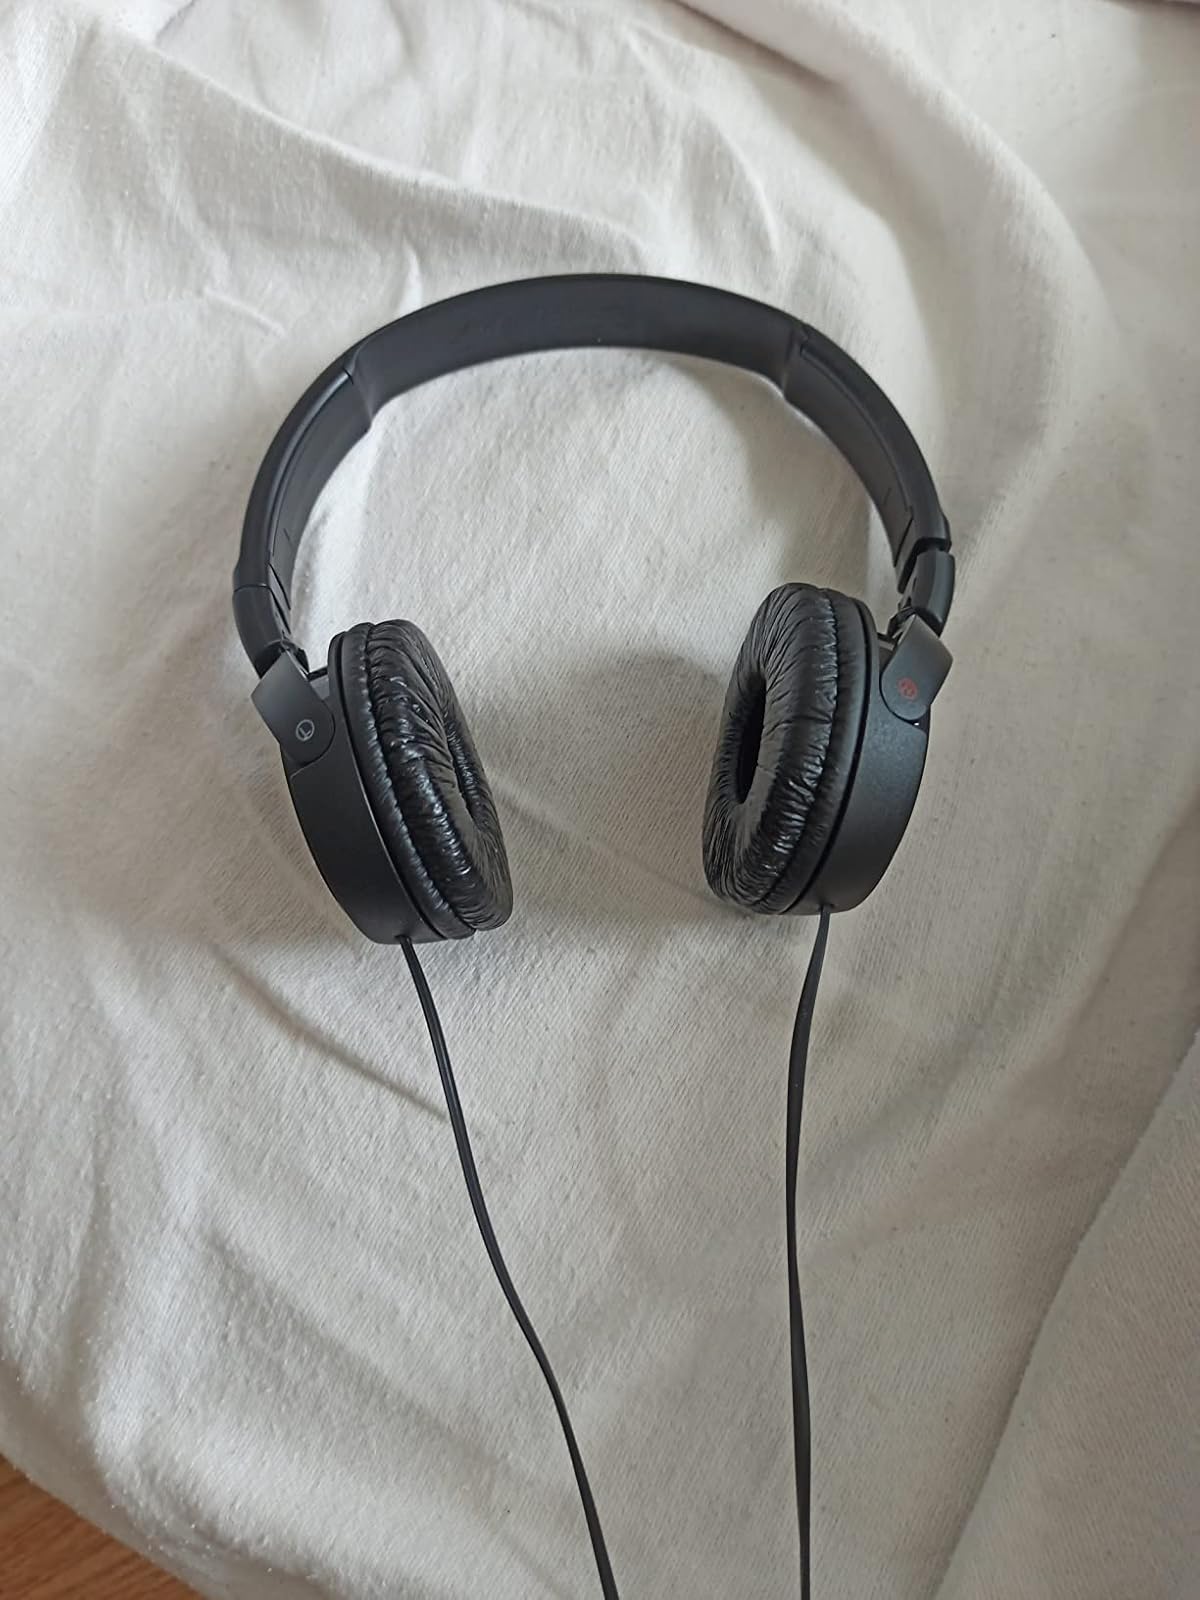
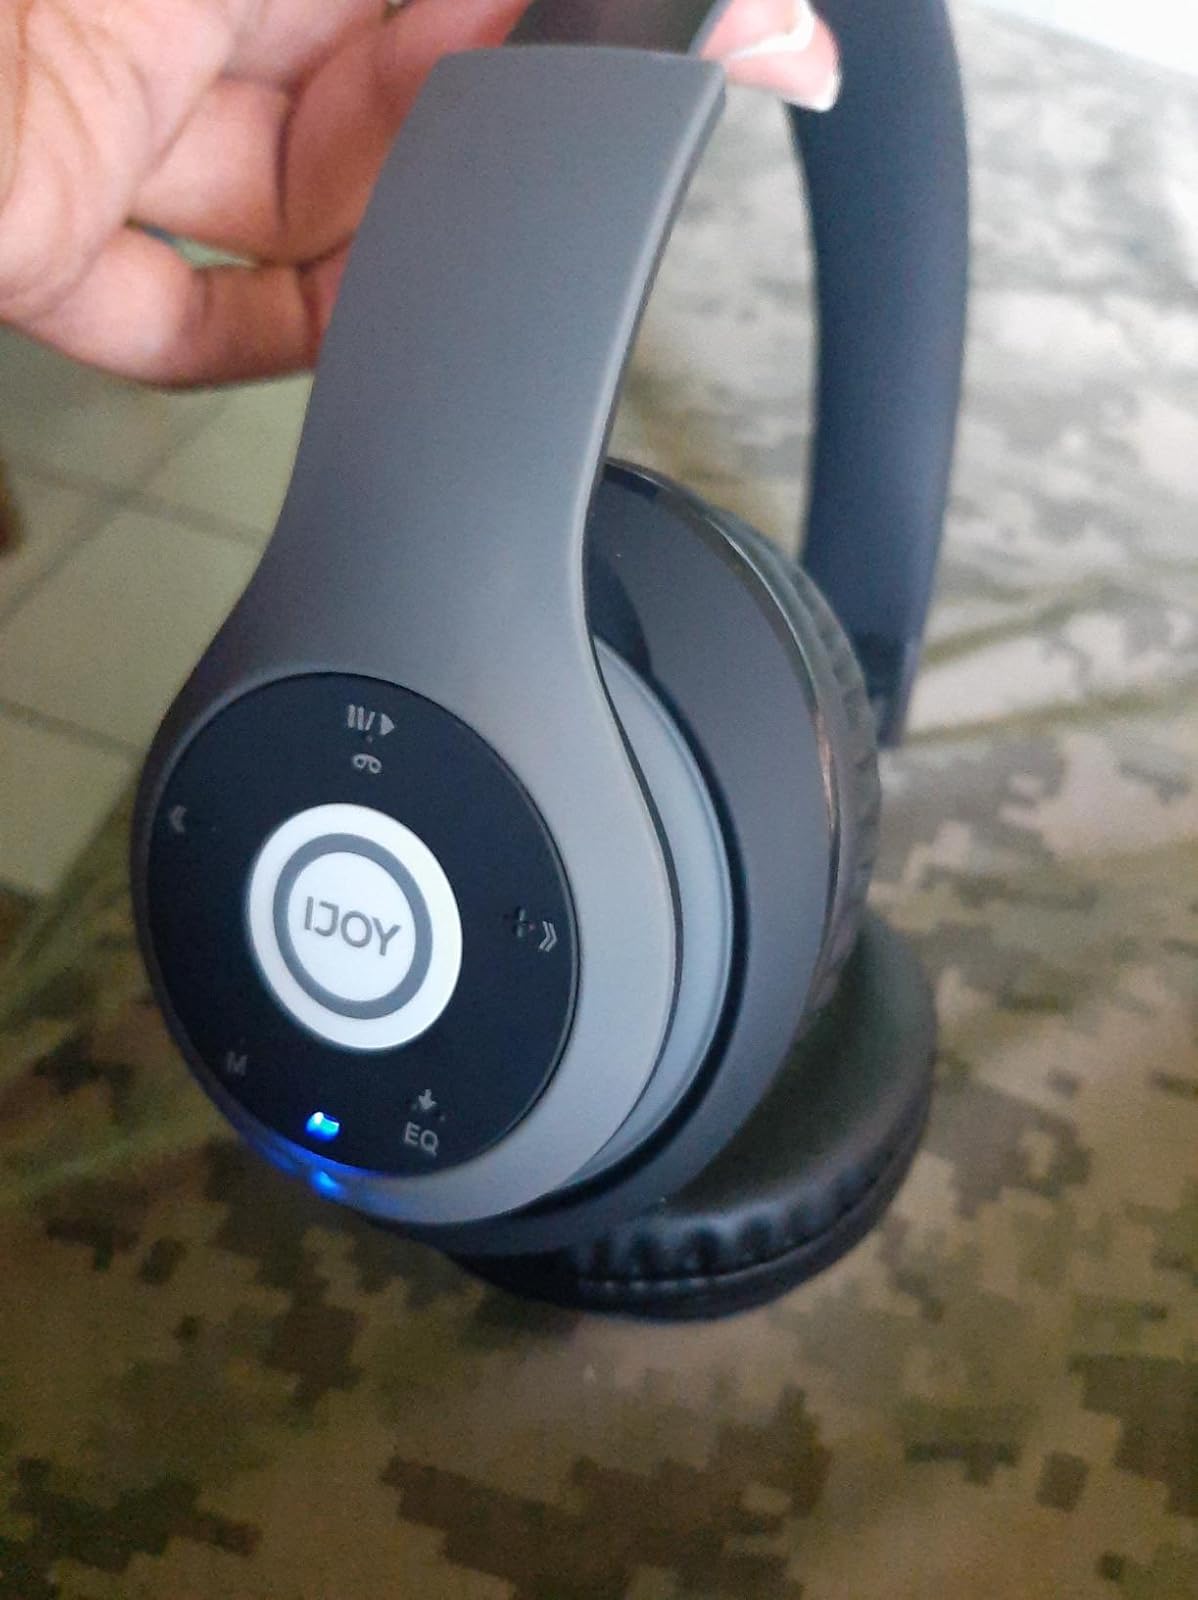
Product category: headphones
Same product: no